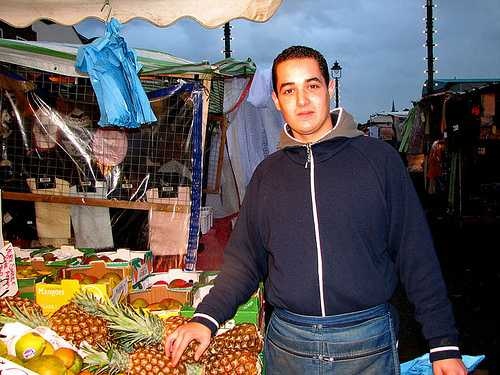
Label: Pineapple